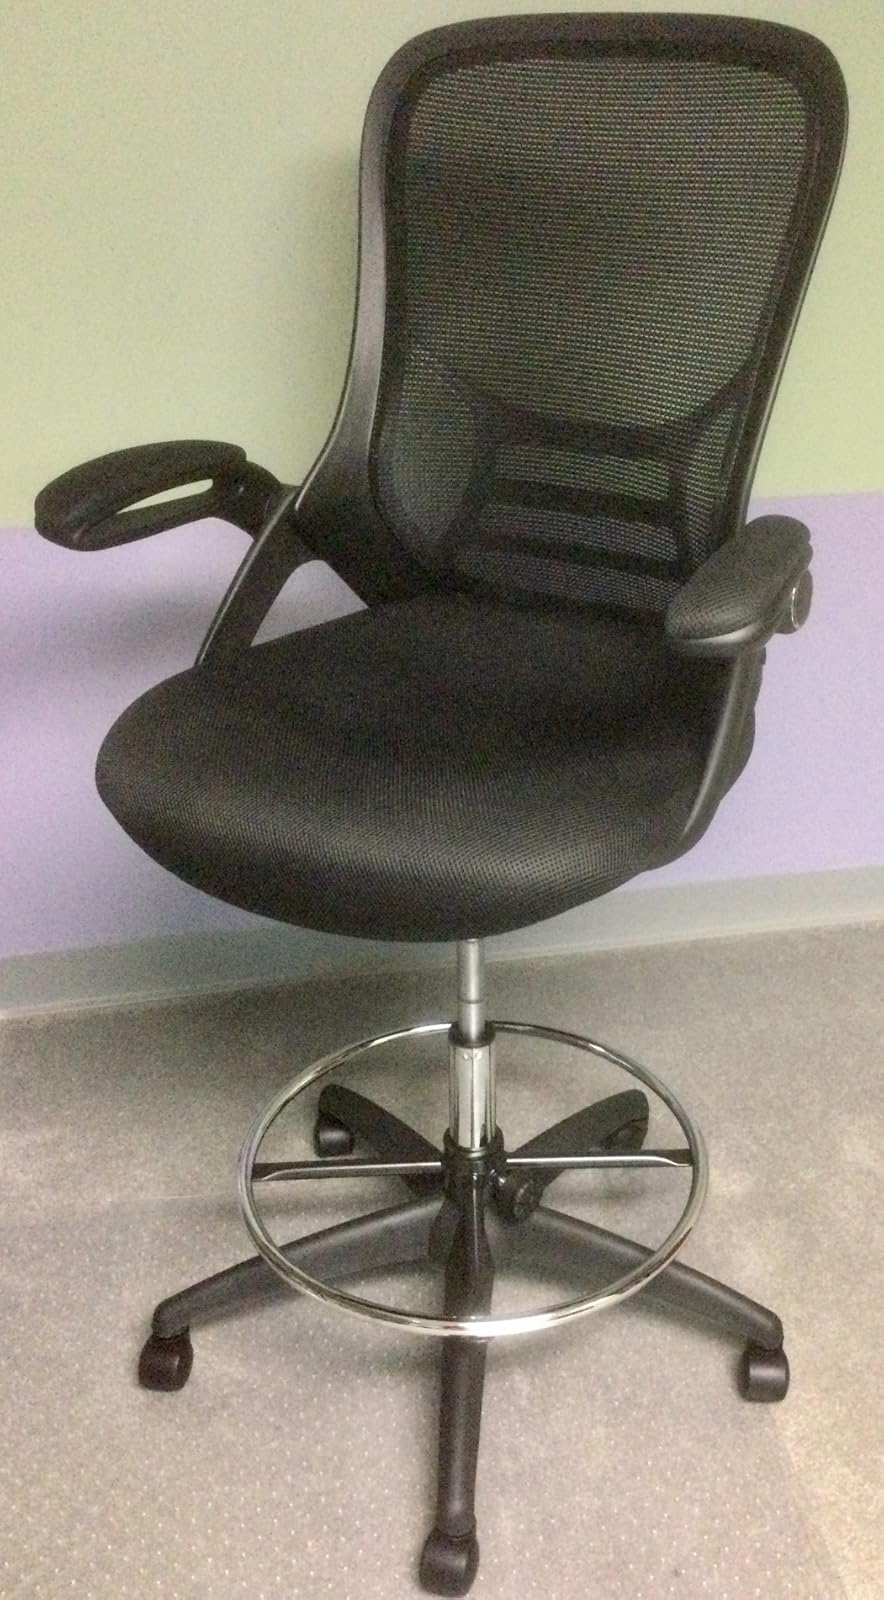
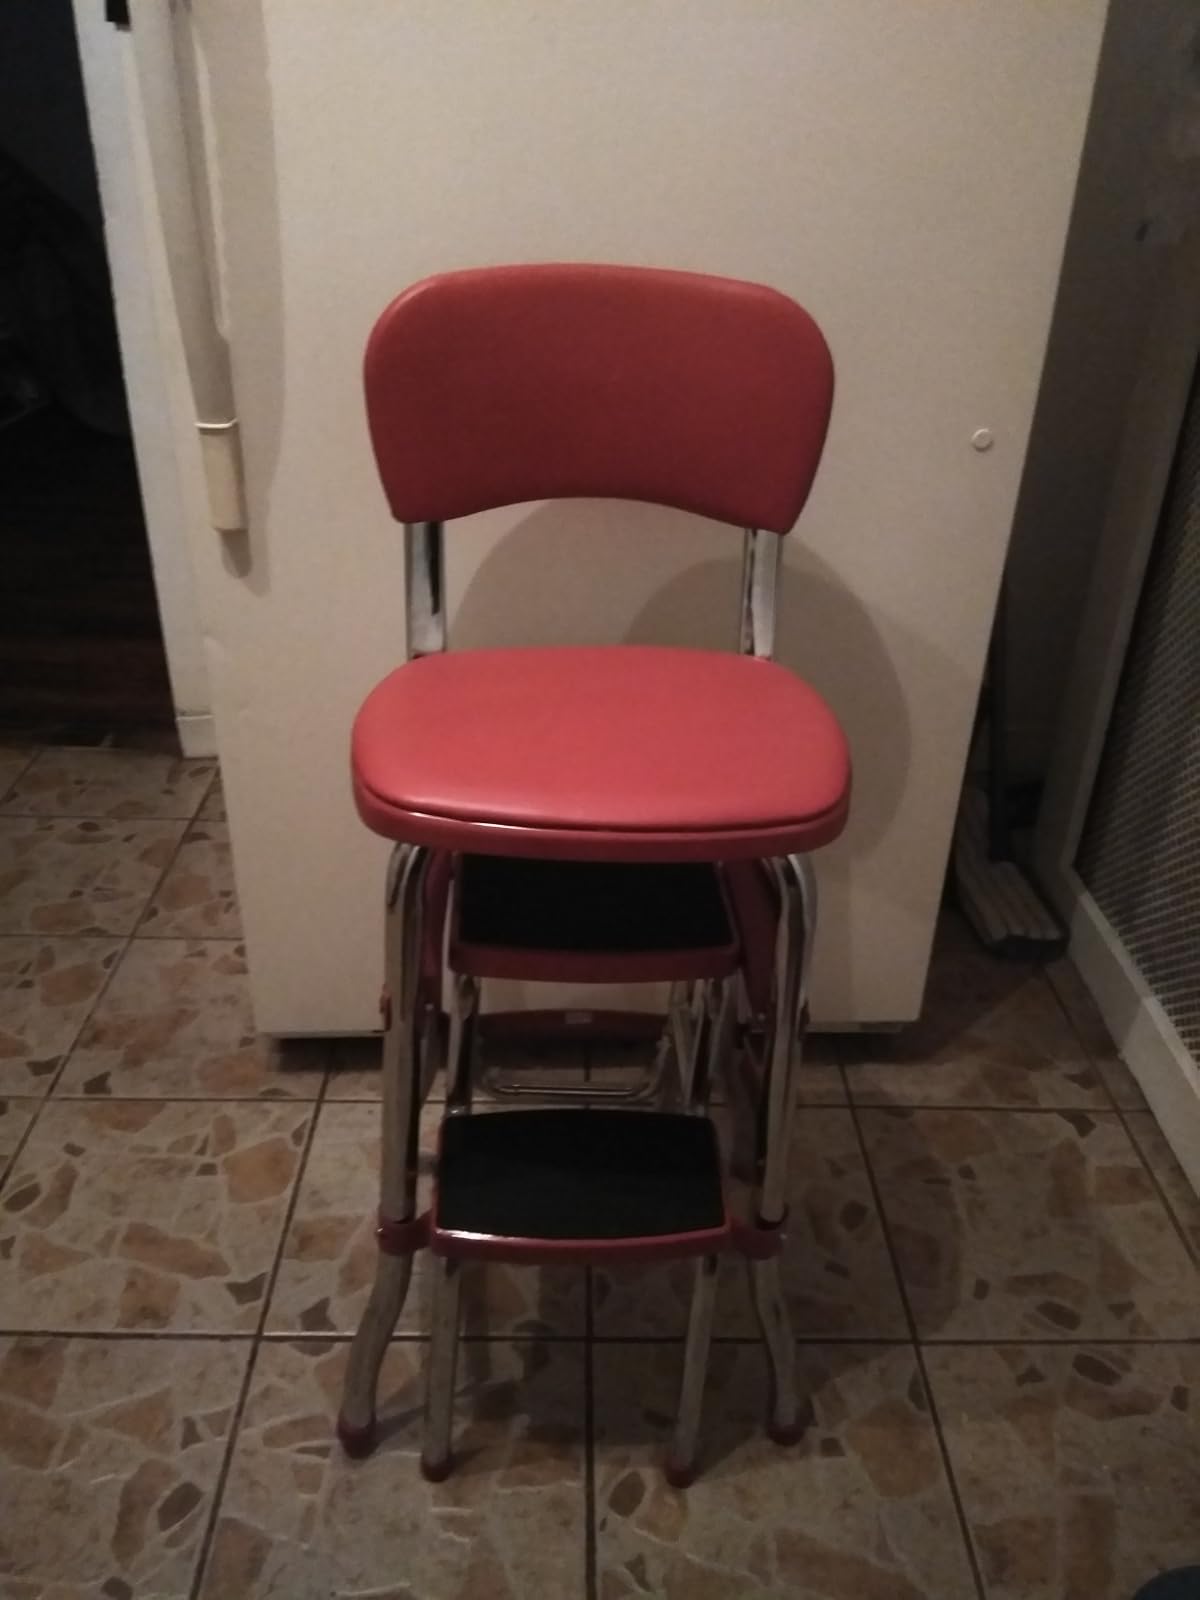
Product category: items_chair
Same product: no